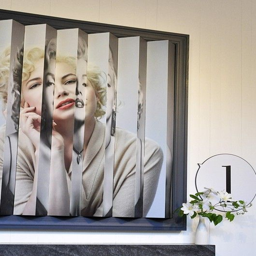
here 's another shot of the lenticular art work .